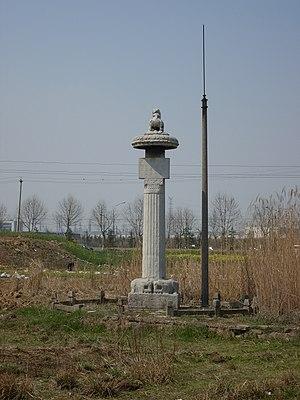
Les dynasties du Nord et du Sud, en Chine, ont succédé durant la première moitié du Vᵉ siècle aux Seize Royaumes du Nord et à la dynastie Jin du Sud pour prendre fin en 589, avec la réunification par la dynastie Sui leur succédant. Durant cette période de quasiment deux siècles, les dynasties du Nord et du Sud furent constituées de neuf dynasties principales, cinq au Nord et quatre au Sud.
La dynastie Liang chinois : 梁朝 ; pinyin : liáng cháo, 502 — 557 est la troisième dynastie du Sud en Chine, précédée par la dynastie Qi du Sud et suivie par la dynastie Chen. Cette dynastie correspond essentiellement au règne de l'empereur Wudi, qui débute en 502, date à laquelle il monte sur le trône en renversant le dernier empereur des Qi du Sud, et s'achève en 549 alors qu'il a perdu l'essentiel de son pouvoir au profit du général Hou Jing. Ses successeurs ne conservèrent le pouvoir que quelques années, en raison de la persistance des troubles internes et des déstabilisations venues depuis les dynasties du Nord.